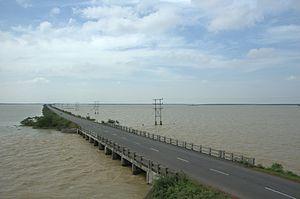
Sriharikota est une île barrière située sur la côte orientale de l'Inde dans l’État de l'Andhra Pradesh, à 80 km au nord de la ville de Chennai. Elle sépare le lac Pulicat du golfe du Bengale.